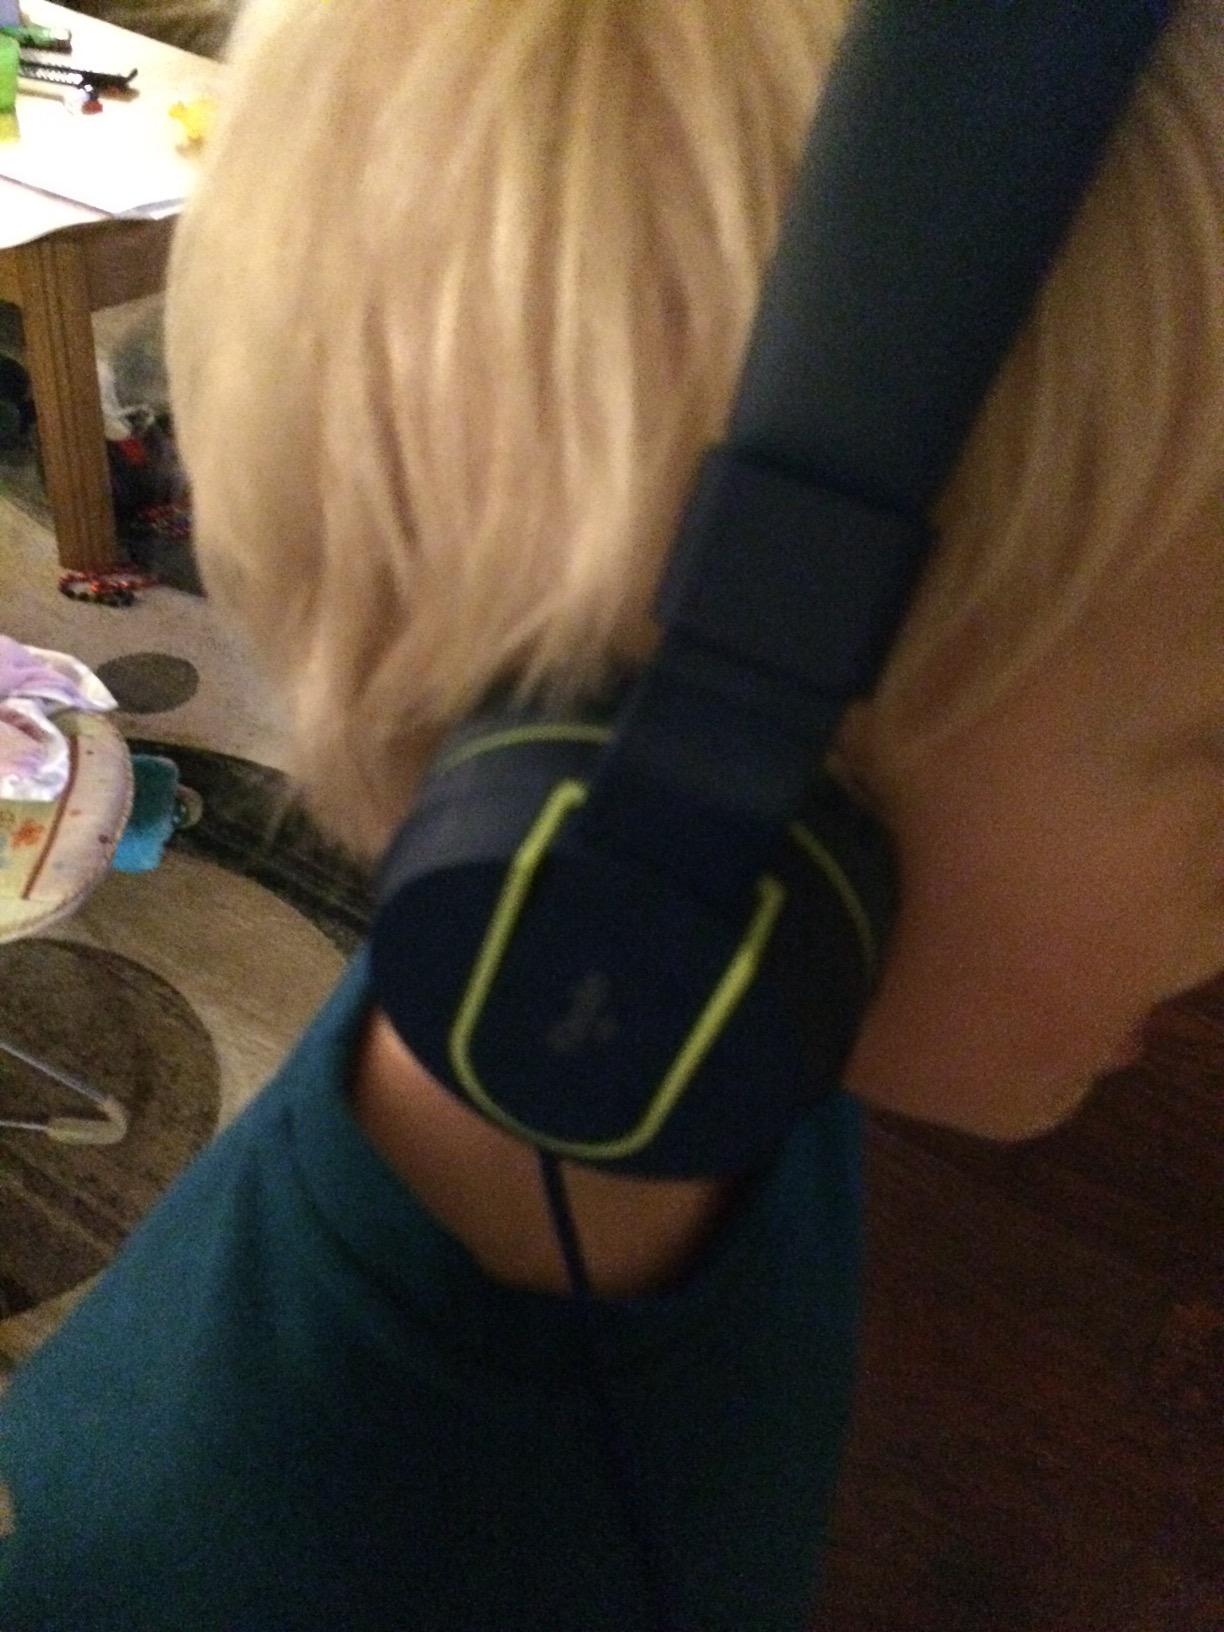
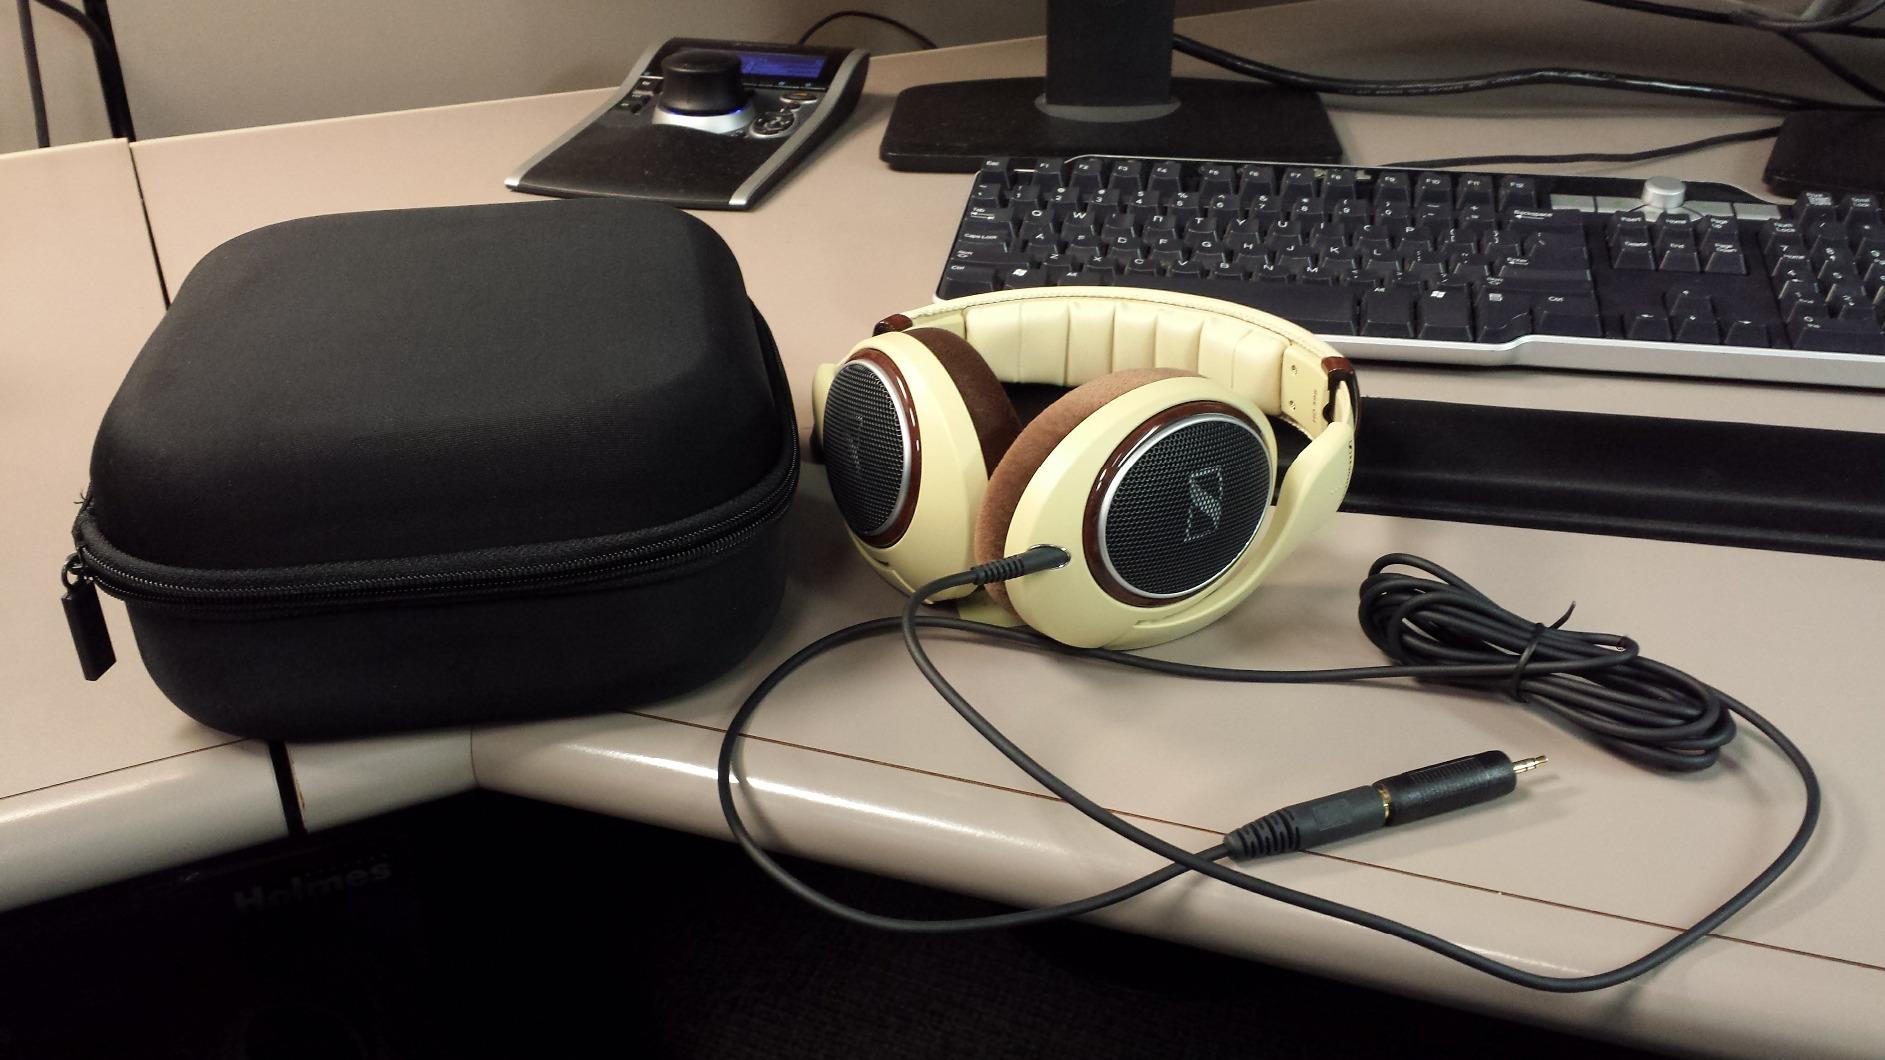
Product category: headphones
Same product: no